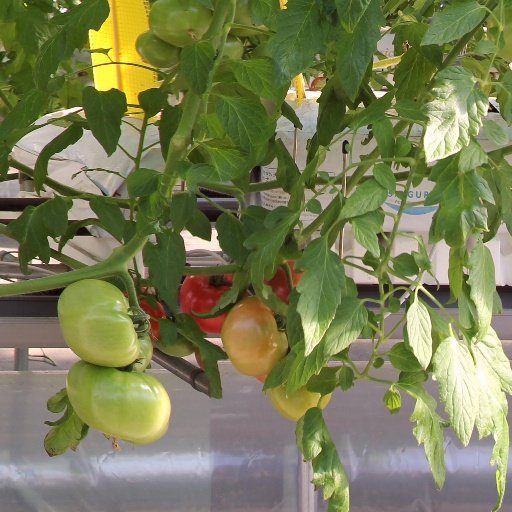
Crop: tomato